Chūkyō Television Broadcasting

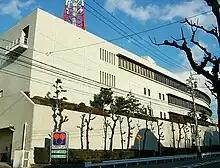
Chūkyō Television Broadcasting former head office

The Chūkyō UHF TV Broadcasting Co., Ltd. (中京ユー・エッチ・エフテレビ放送株式会社, former corporate name of Chūkyō TV) was founded on March 1, 1968, and started TV broadcasting on April 1, 1969. Then the company was renamed "Chūkyō TV Broadcasting Co., Ltd. (中京テレビ放送株式会社)" on April 1, 1970.